List of Digimon Adventure 02 episodes

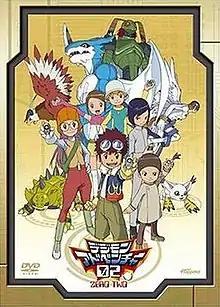
DVD cover

"Digimon Adventure 02" is a 50-episode sequel of the 1999 anime series "Digimon Adventure". It was created by Toei Animation and aired in Japan on Fuji TV between April 2, 2000, and March 25, 2001. The series was directed by Hiroyuki Kakudō and produced by Keisuke Okuda. Music for "Digimon Adventure 02" was composed by Takanori Arisawa, and characters were designed by Katsuyoshi Nakatsuru. The story, set in an alternate timeline of the real world, opens four years after the events of "Digimon Adventure" with the next generation of DigiDestined children. In their quest to maintain peace in the Digital World, the kids battle both new and returning foes. In a 2001 survey published by Japanese anime and entertainment magazine "Animage" of its readers, "Digimon Adventure 02" placed 17th on the list of anime that should be most remembered in the 21st century. It tied with the 1988 film "My Neighbor Totoro".